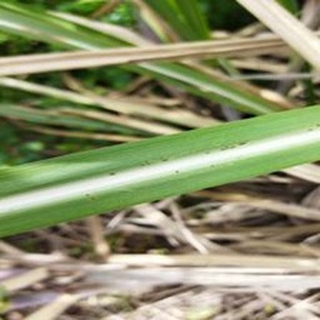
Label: sugarcane_rust